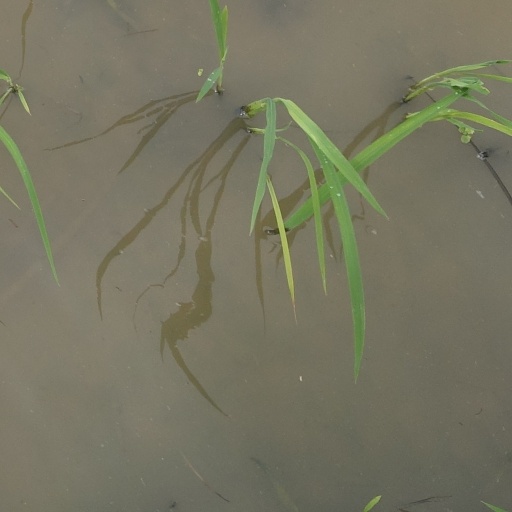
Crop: rice